Saúl (footballer, born 1994)

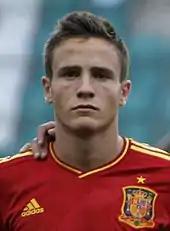
Saúl with Spain U19 in 2012

Saúl earned 47 caps for Spain, all youth levels comprised. He experienced individual and collective success in the under-19 team, winning the 2012 UEFA European Under-19 Championship and being named in the Team of the Tournament.